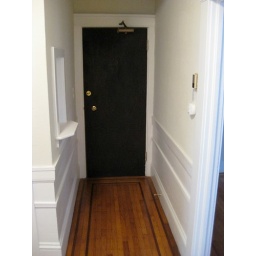
Looking at the front door. You can tell it's an old building by the existence of the phone cubby on the left.